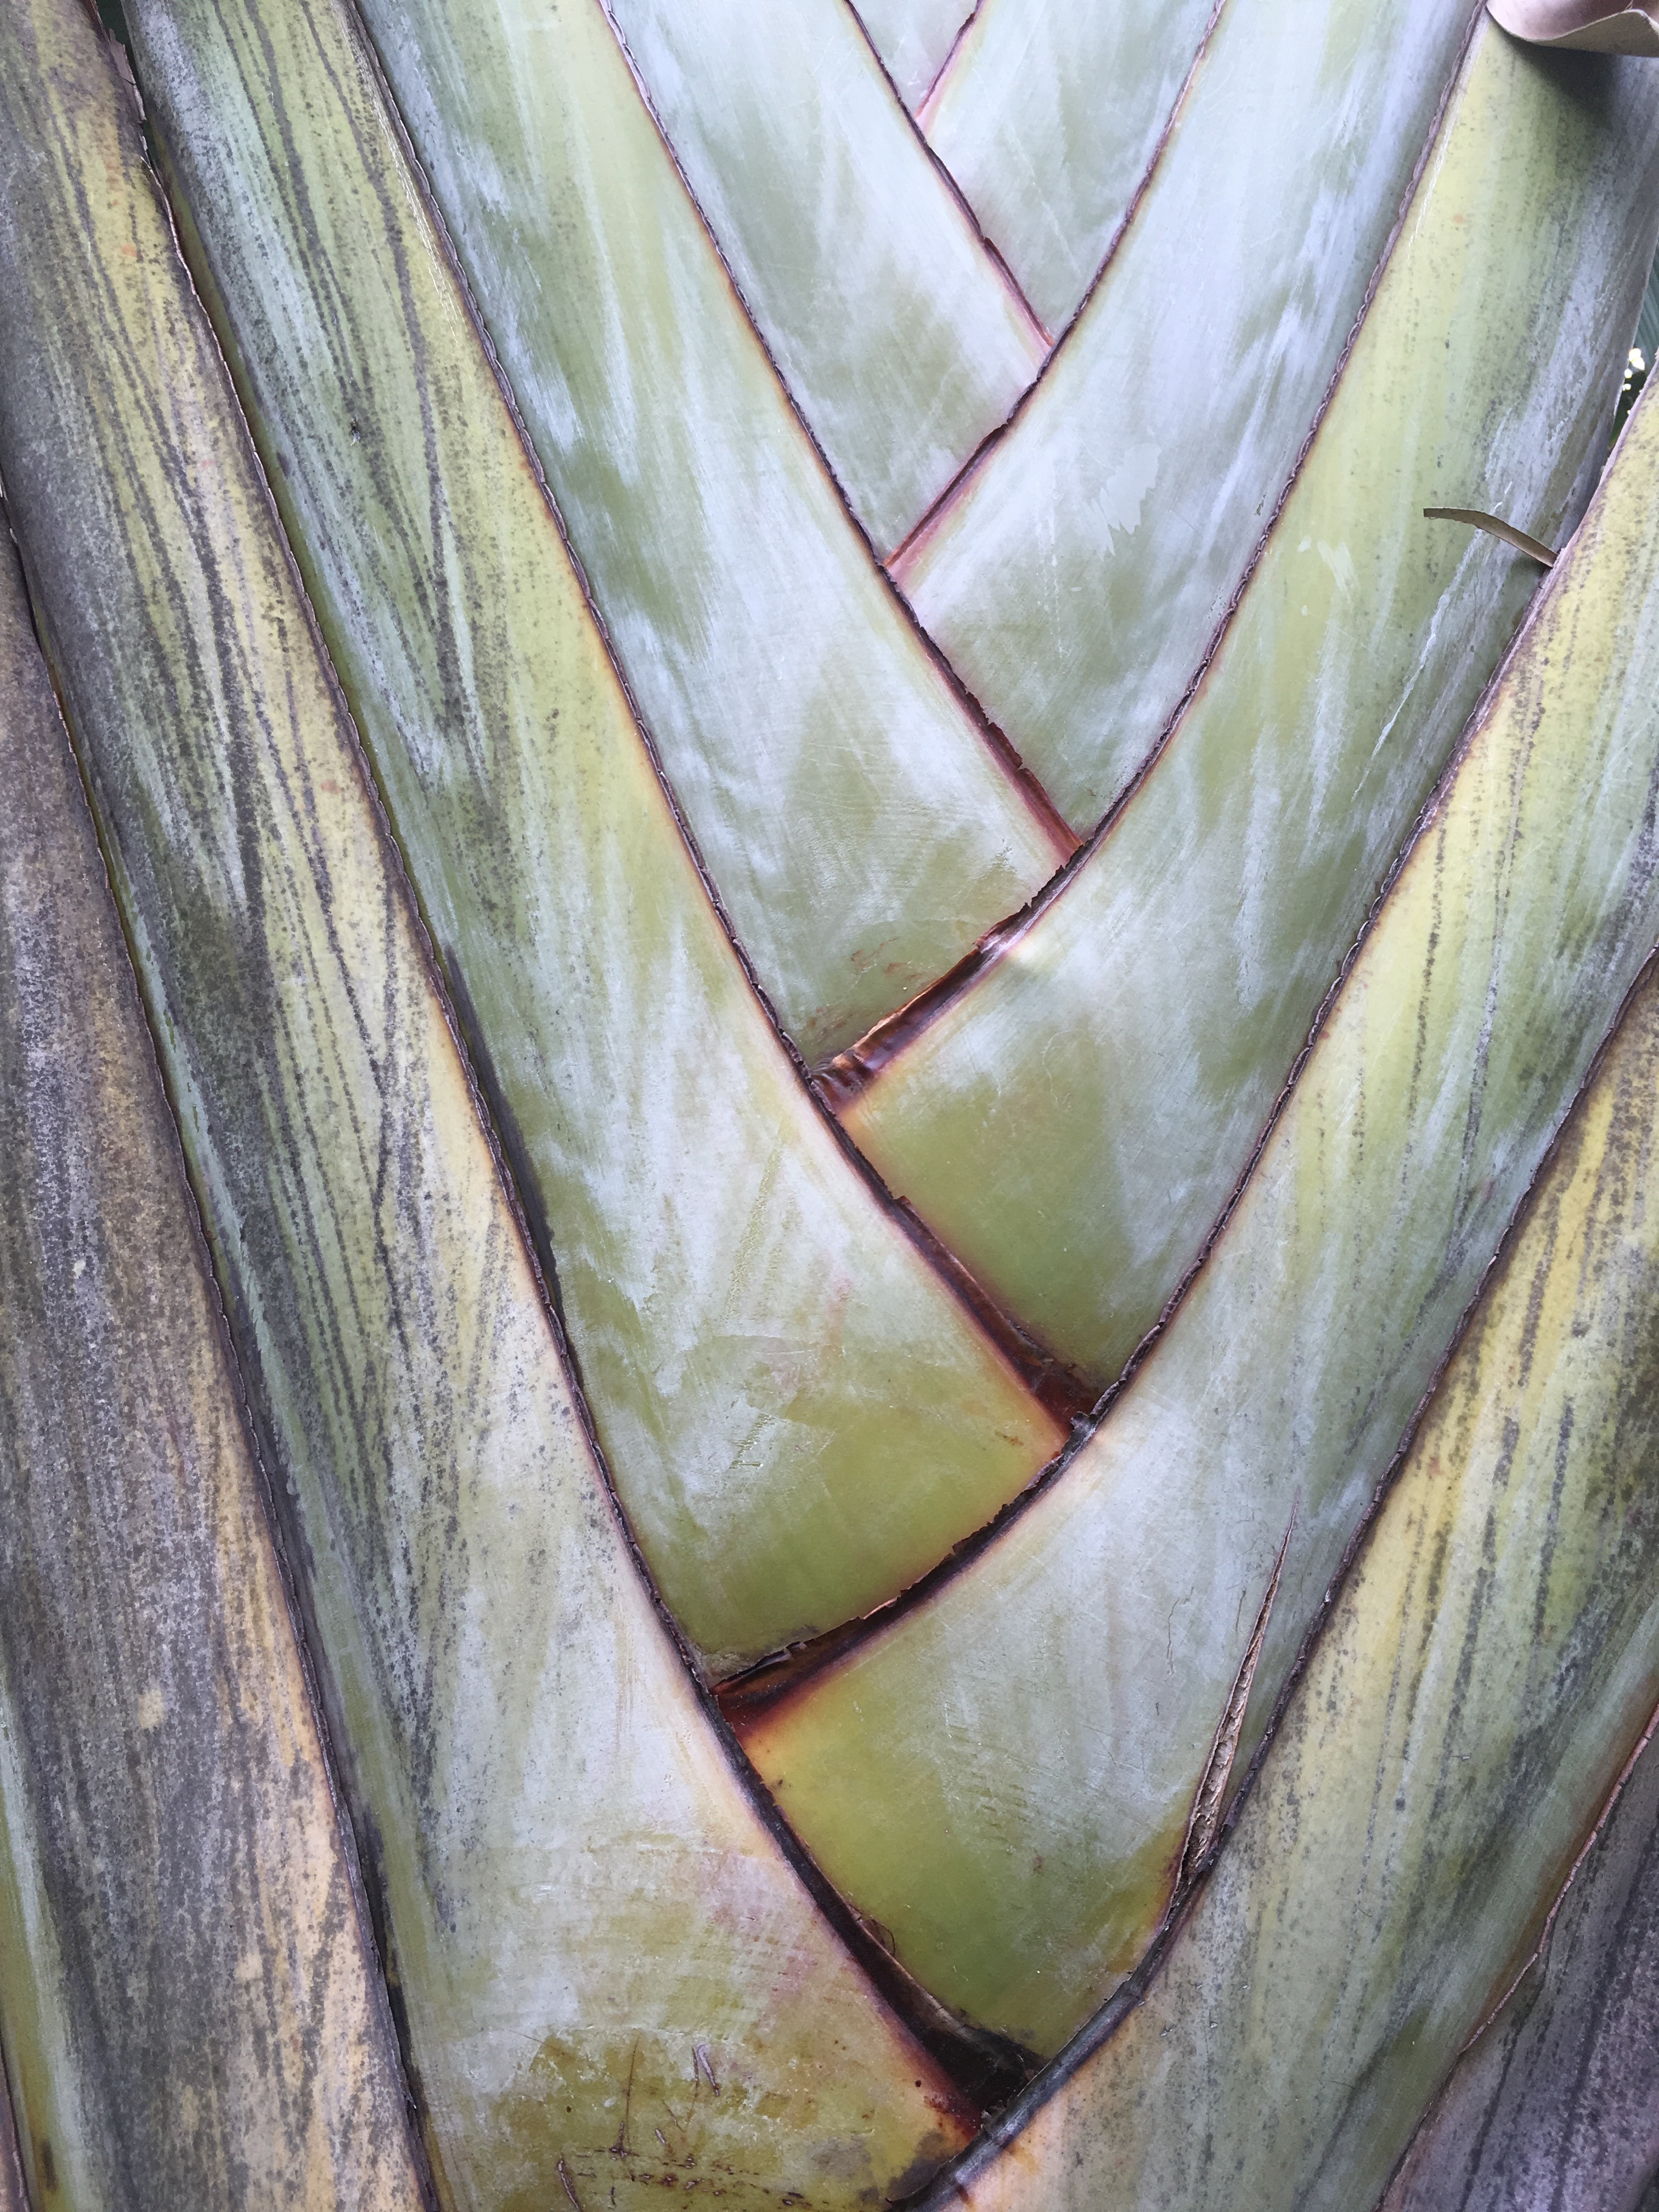
plant, wood, texture, leaf, flower, green, botany, material, textile, flooring, plant stem